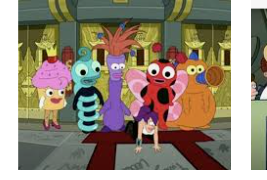
Portrait style: Cartoon Portrait